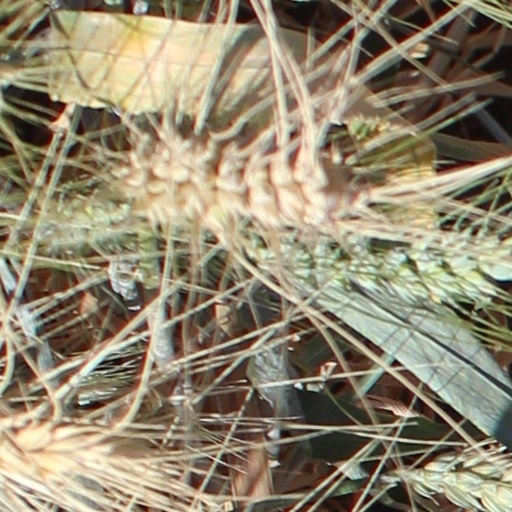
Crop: wheat